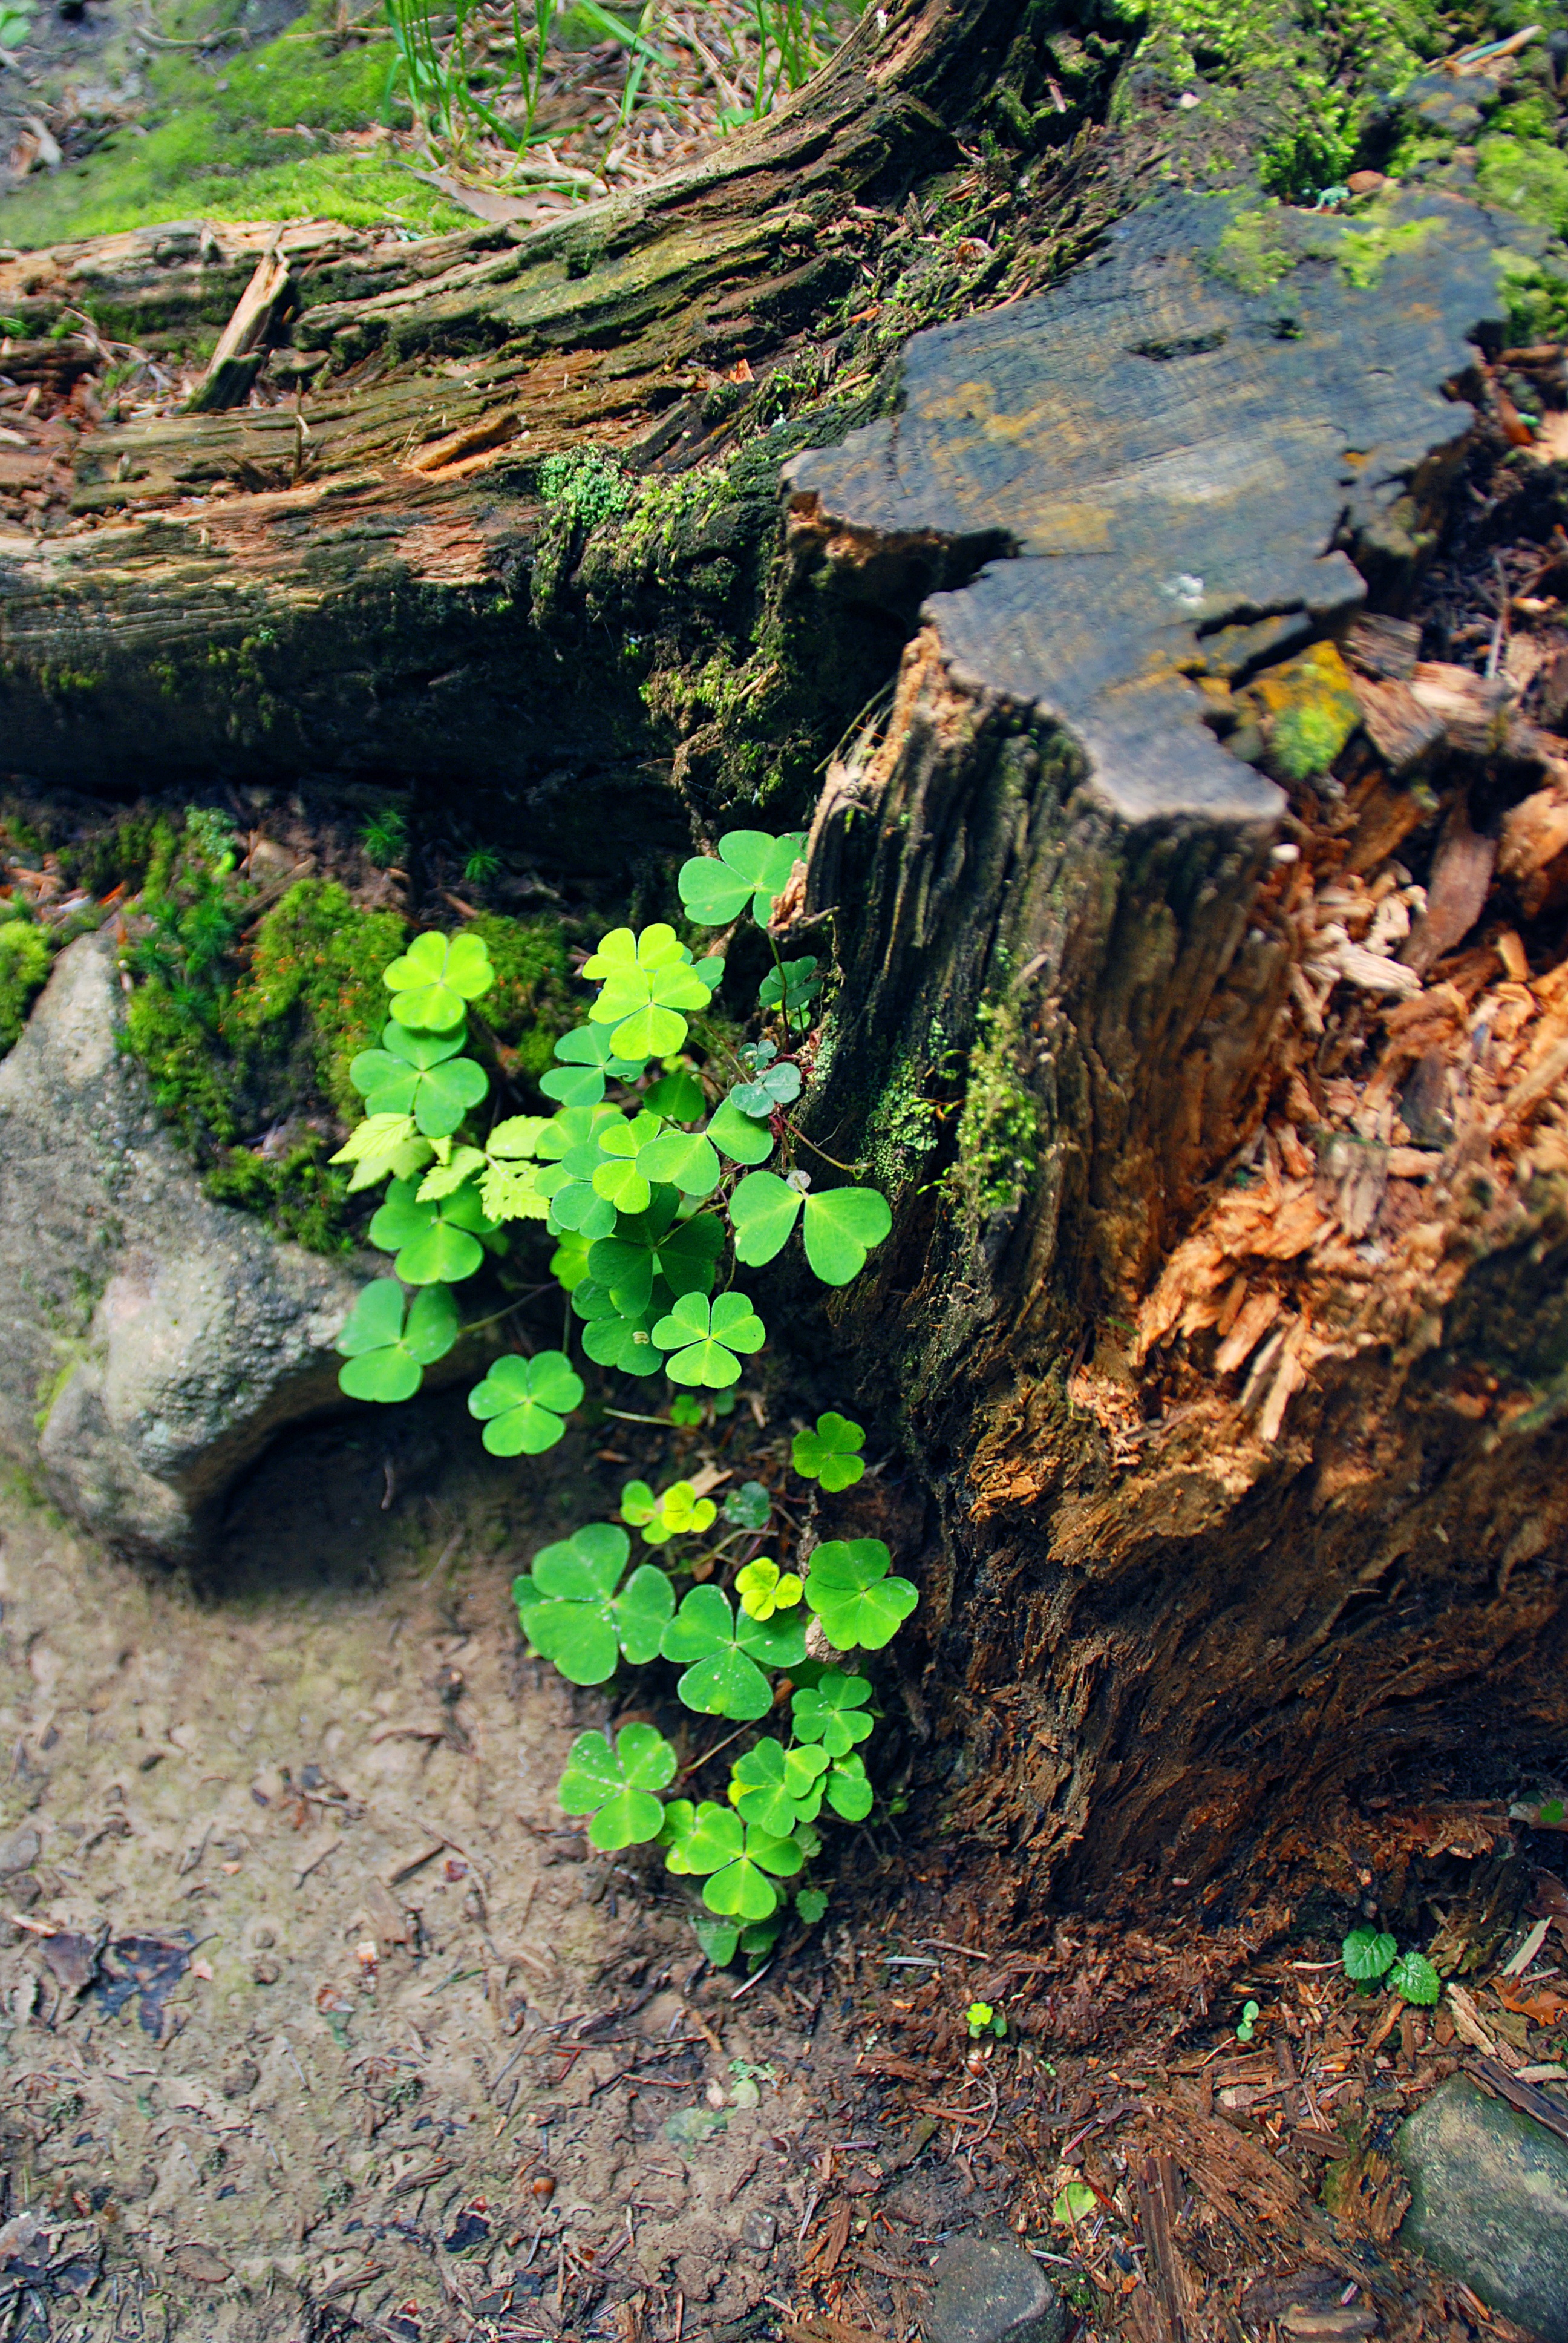
tree, water, nature, forest, grass, rock, wilderness, plant, trail, leaf, flower, trunk, pond, stream, spring, green, autumn, botany, garden, flora, body of water, clover, wildflower, happiness, woodland, leaflet, the bark, new life, touchwood, hare clover